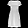
Label: Dress